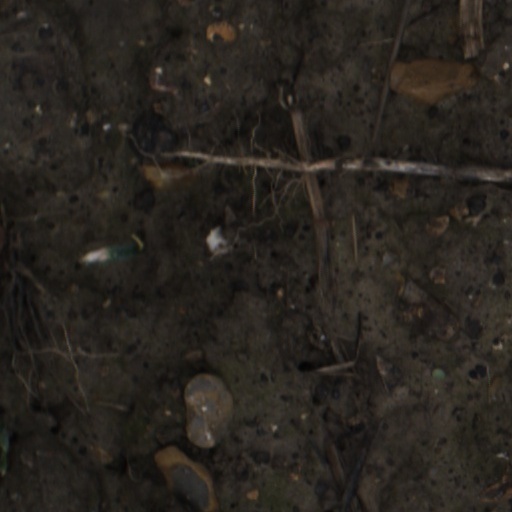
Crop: wheat